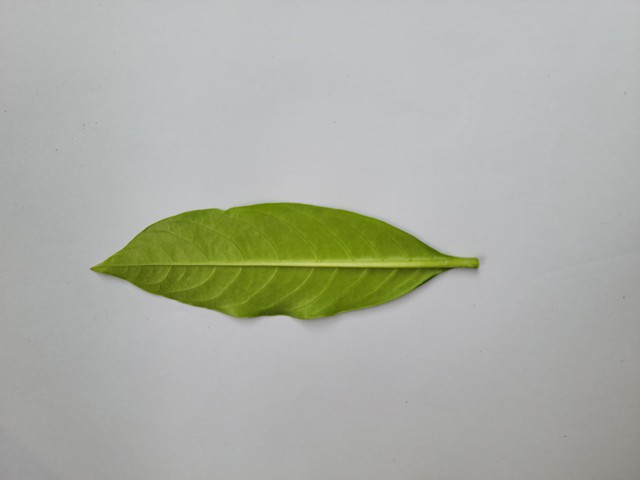
Plant: sarpagandha